Harrisburg Bureau of Fire

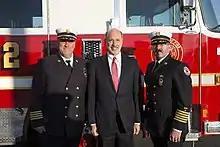
PA Governor Tom Wolf (center) with Fire Chief Brian Enterline (right) and Senior Deputy Fire Chief Michael Souder(left)

As Harrisburg became a Borough in 1791, a volunteer bucket brigade was established as the Union Fire Company, and several other temporary ones existed throughout the 19th century. The first hose companies with carriages were formed in 1841 following the installation of the city's water system, initially with the Washington Hose Company. On December 1, 1913 following the passing of Clark Act to restructure Pennsylvania cities, the Bureau was named so under the Department of Public Safety (headed by the Mayor). Despite this technicality, it is not uncommon to hear "Harrisburg Fire Department" instead of "Bureau." In 2018, the city approved a budget of 10.1 million dollars, along with a "Future of Fire" report stating the need for updated equipment and apparatuses in the next 10 years. In January 2019, the city announced its plan to purchase 12 new pieces of apparatus from 2020 through 2035.